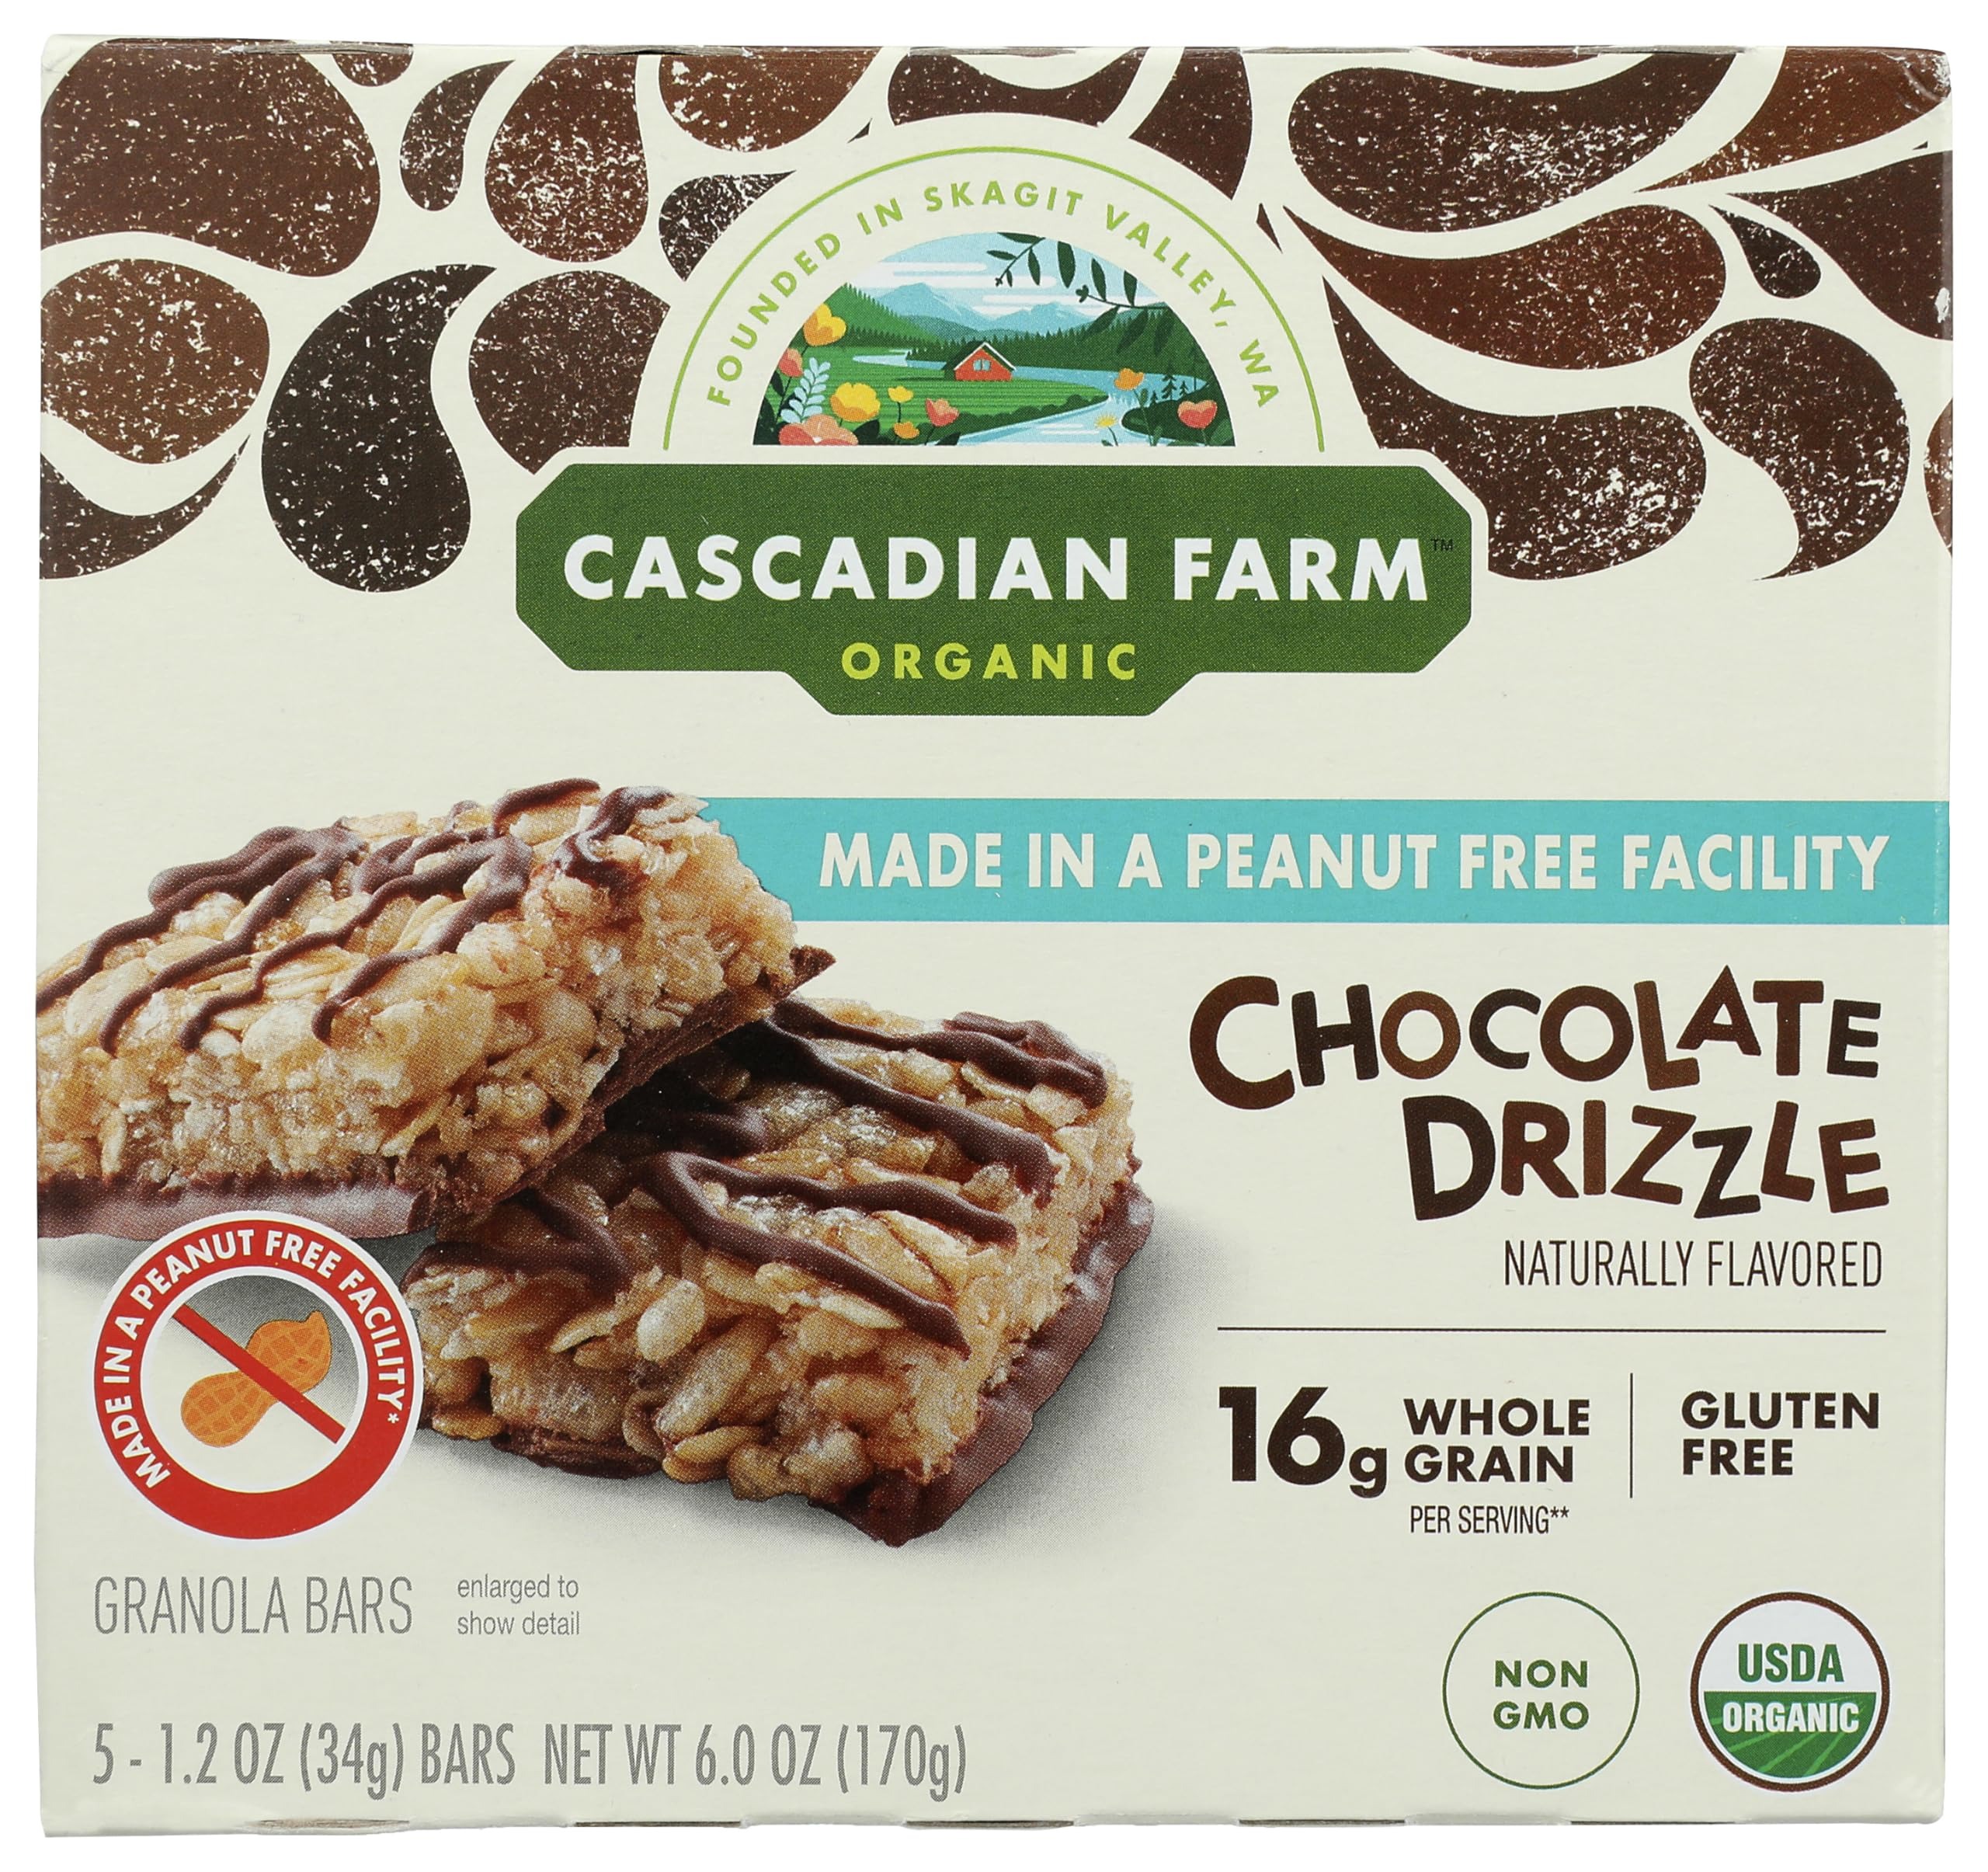
Item Name: Cascadian Farm, Bar Peanut Free Facility Chocolate Drizzle Organic 5 count, 6 Ounce
Product Description: Breakfast
Value: 6.0
Unit: Ounce

Price: 8.545